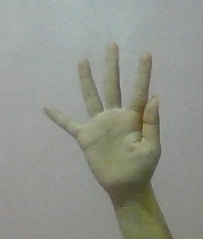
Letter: sheen